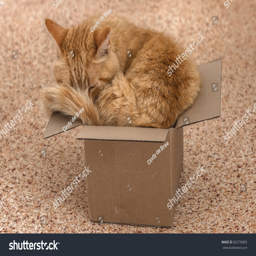
fat red cat in a too small box